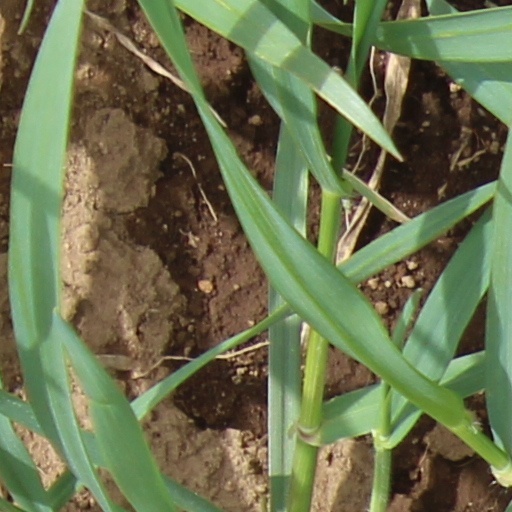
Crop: wheat